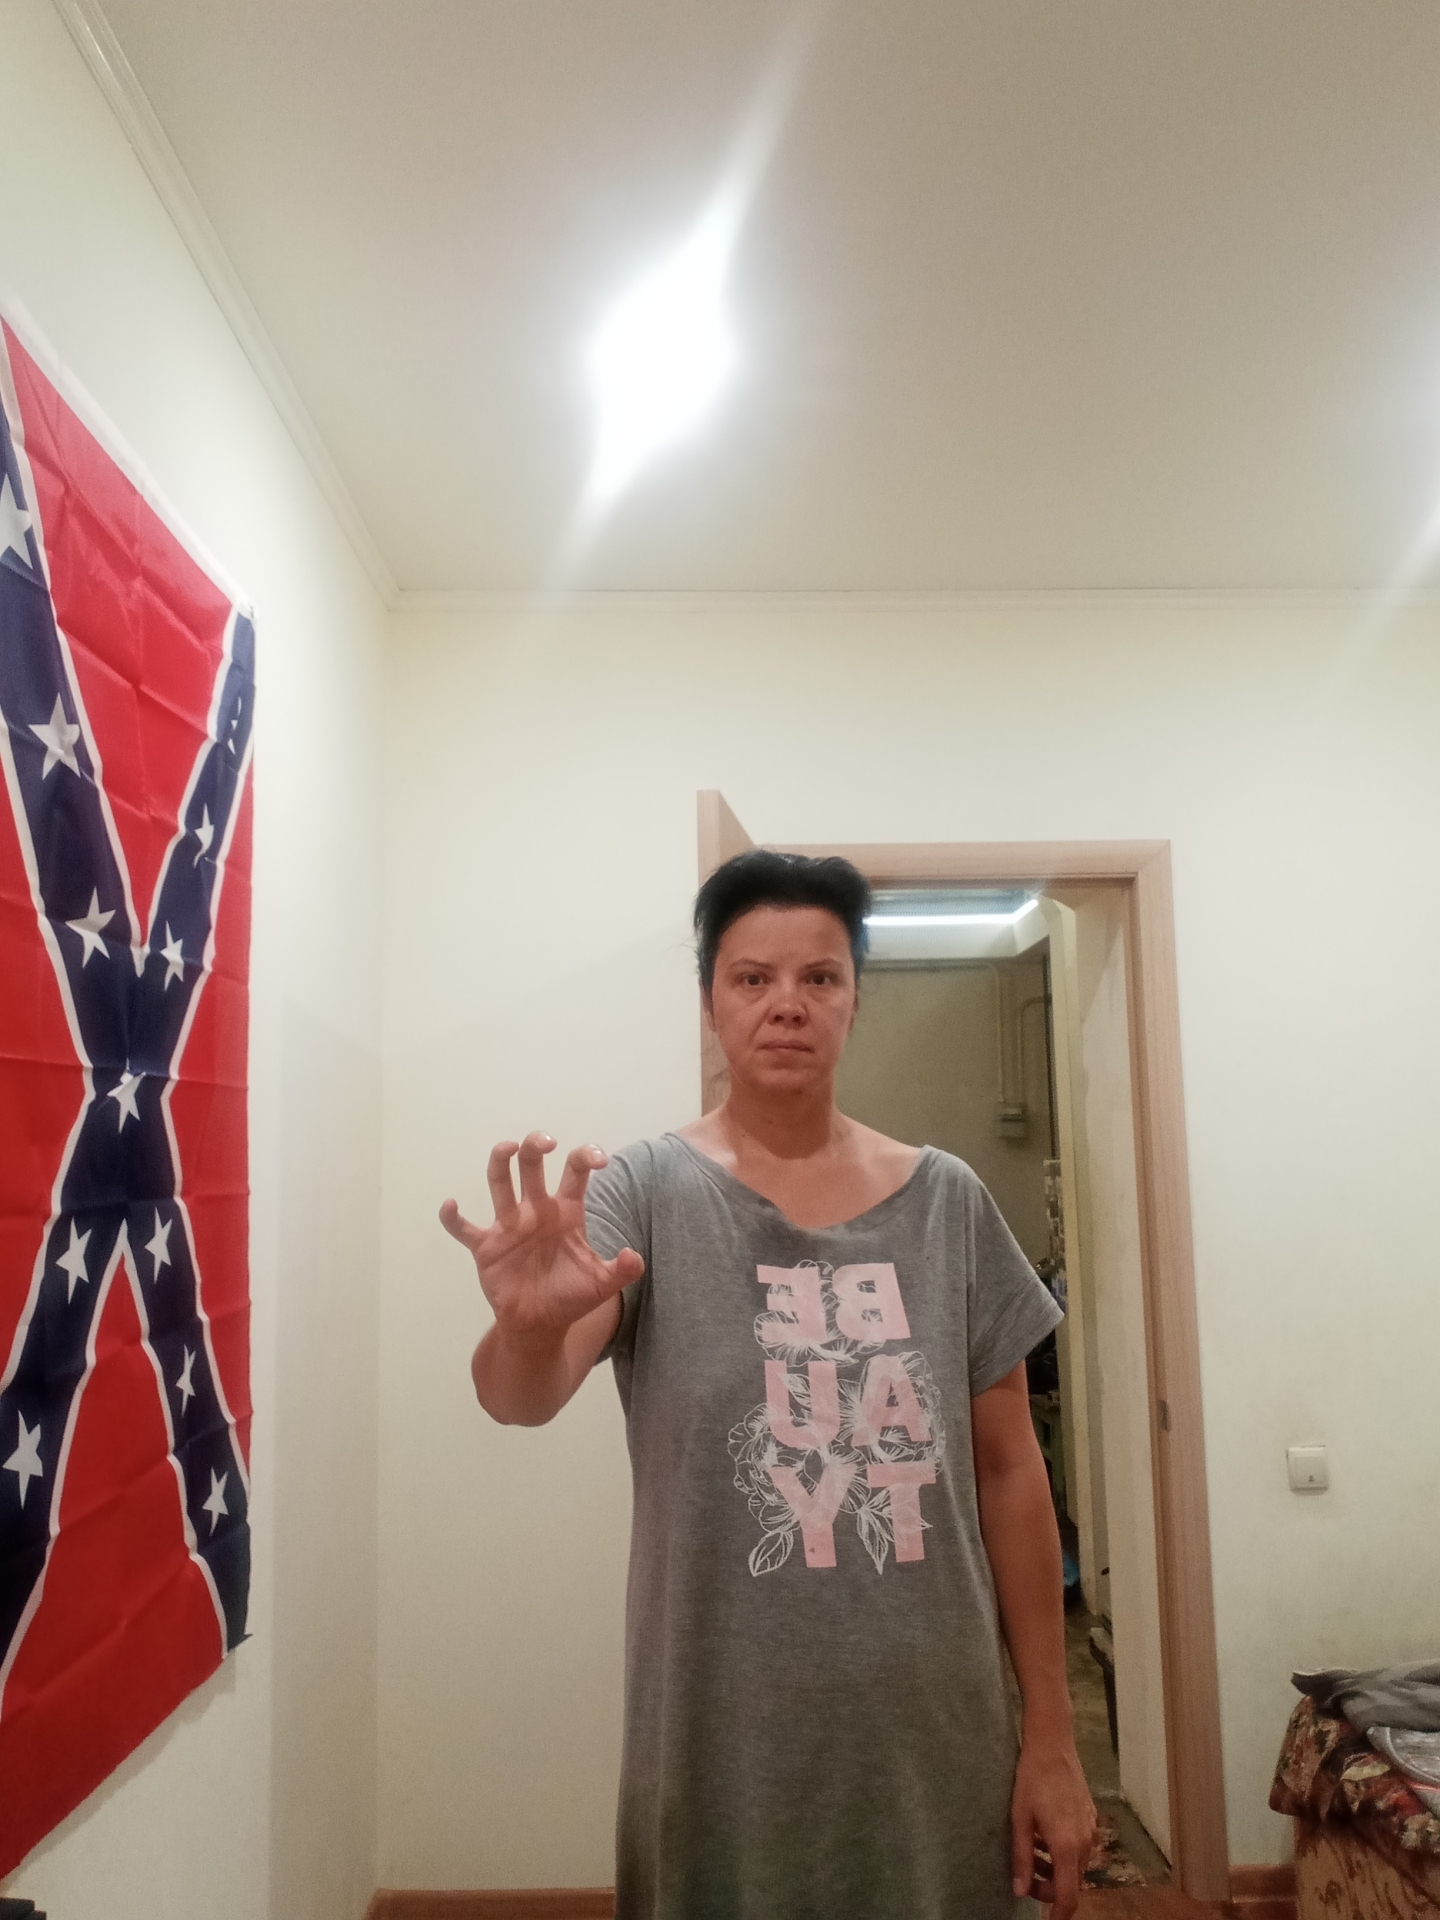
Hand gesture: grabbing